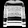
Label: Pullover